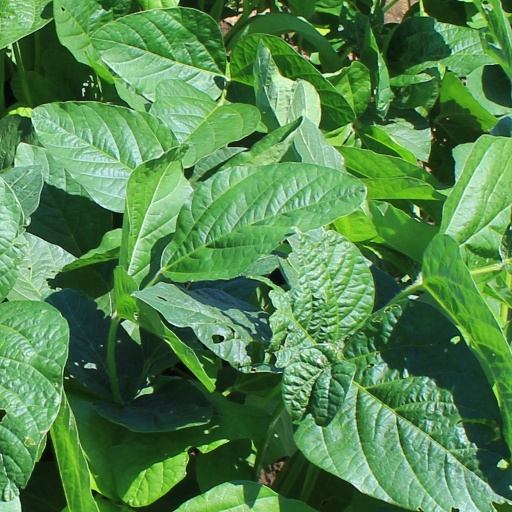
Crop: soybean